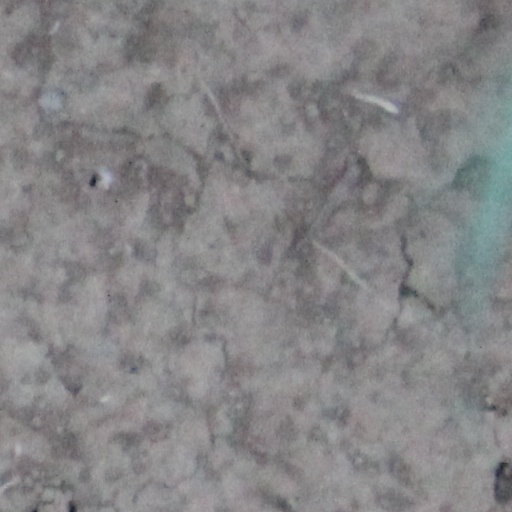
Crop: wheat